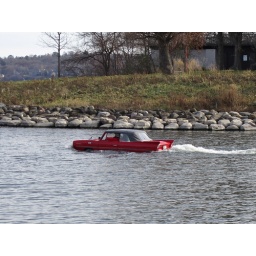
Amphibious car - taken from the boat ramp near the lake house